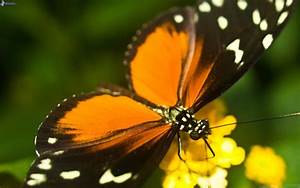
Label: butterfly